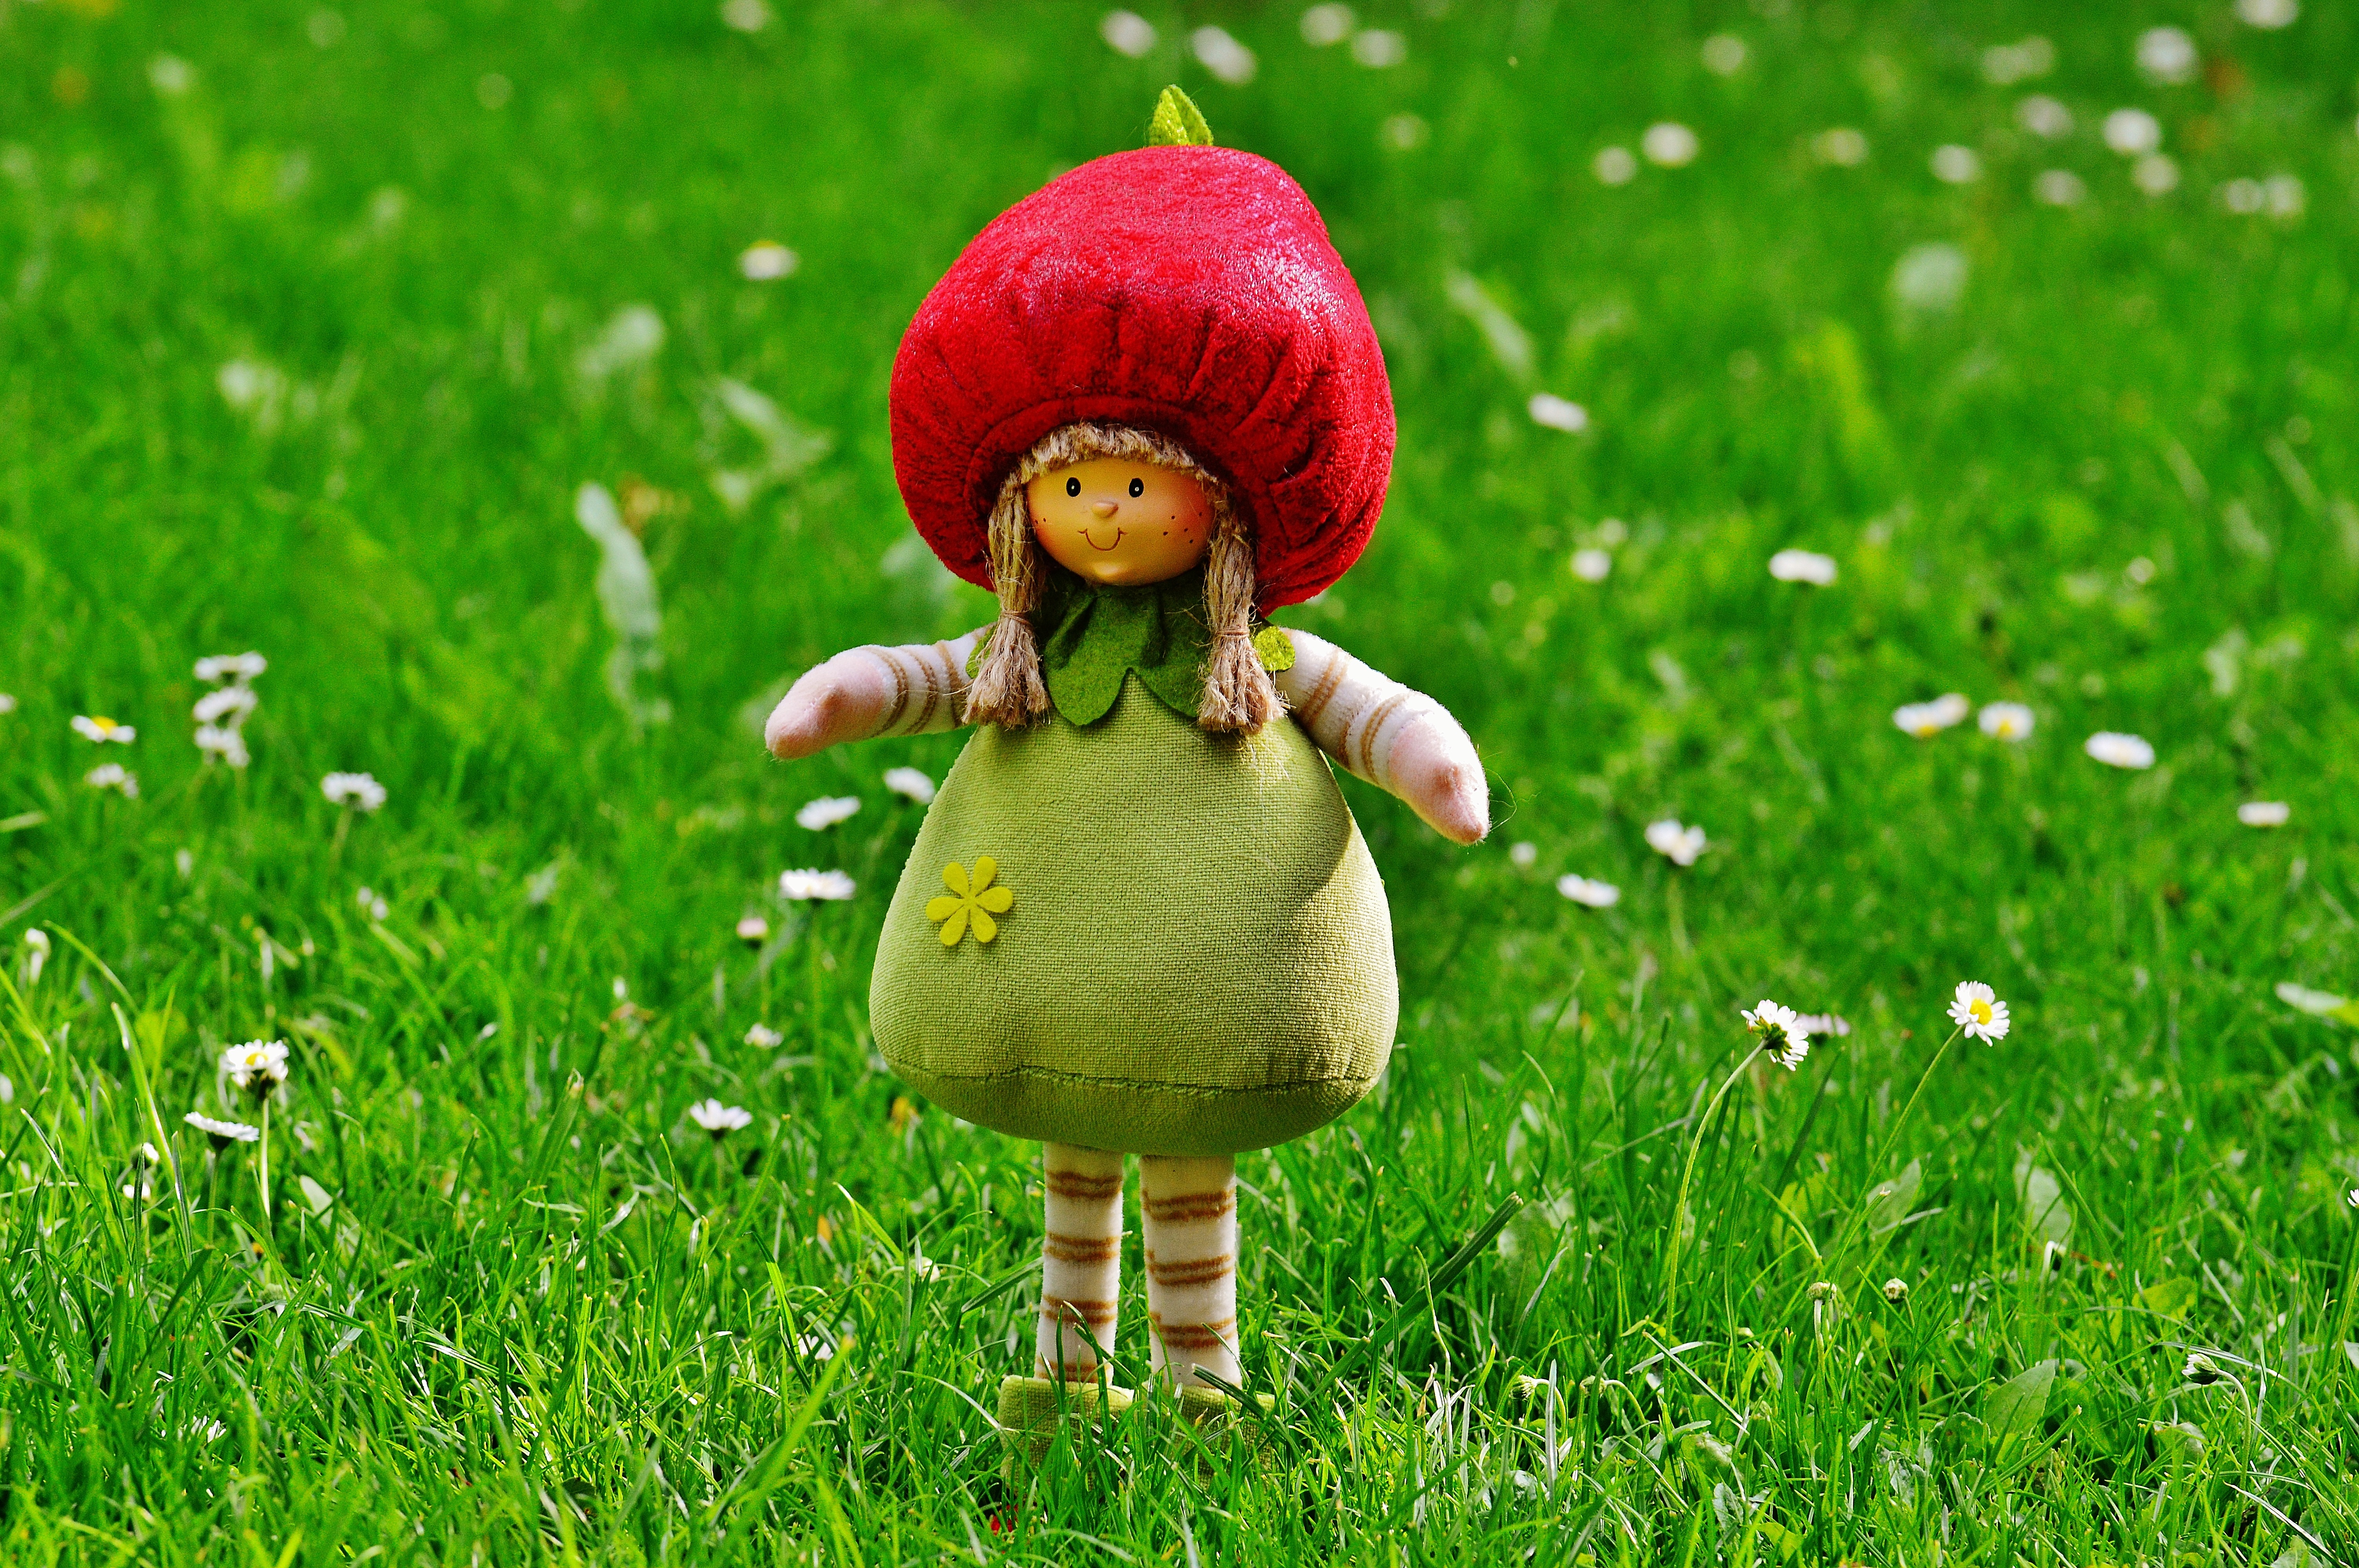
grass, plant, field, lawn, meadow, sweet, leaf, flower, cute, decoration, green, autumn, child, yellow, agriculture, garden, toy, fig, deco, doll, toddler, funny, are, dwarf, imp, spring imp